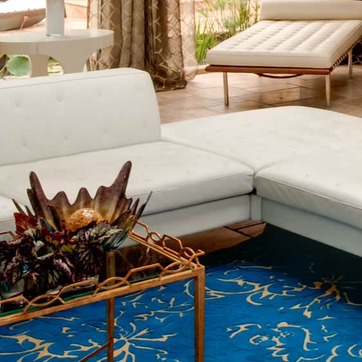
Material: leather